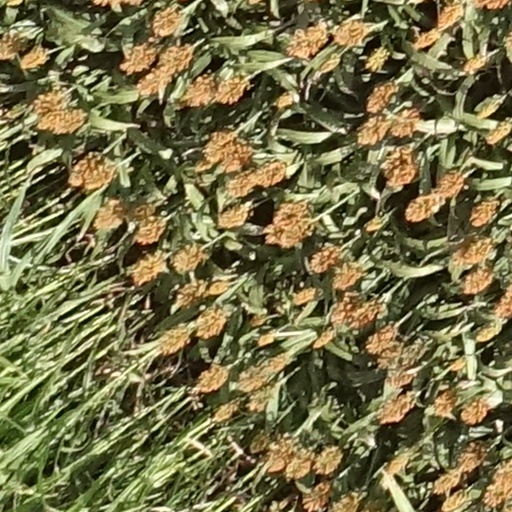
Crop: sorghum